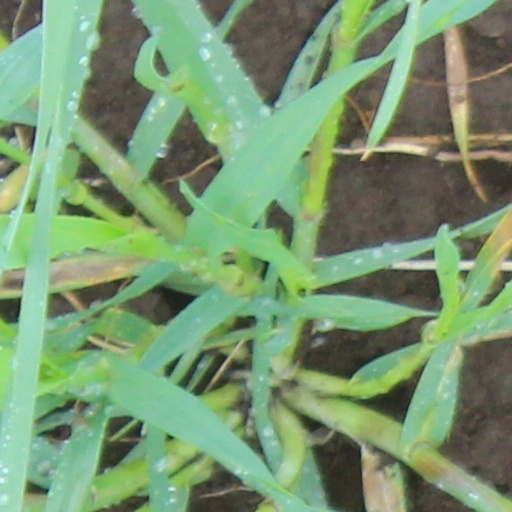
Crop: wheat